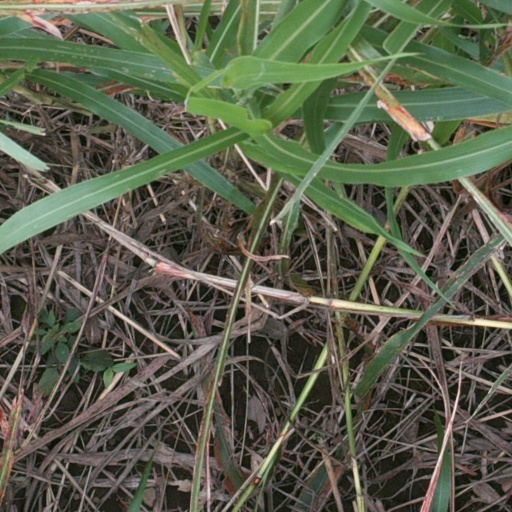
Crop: sorghum